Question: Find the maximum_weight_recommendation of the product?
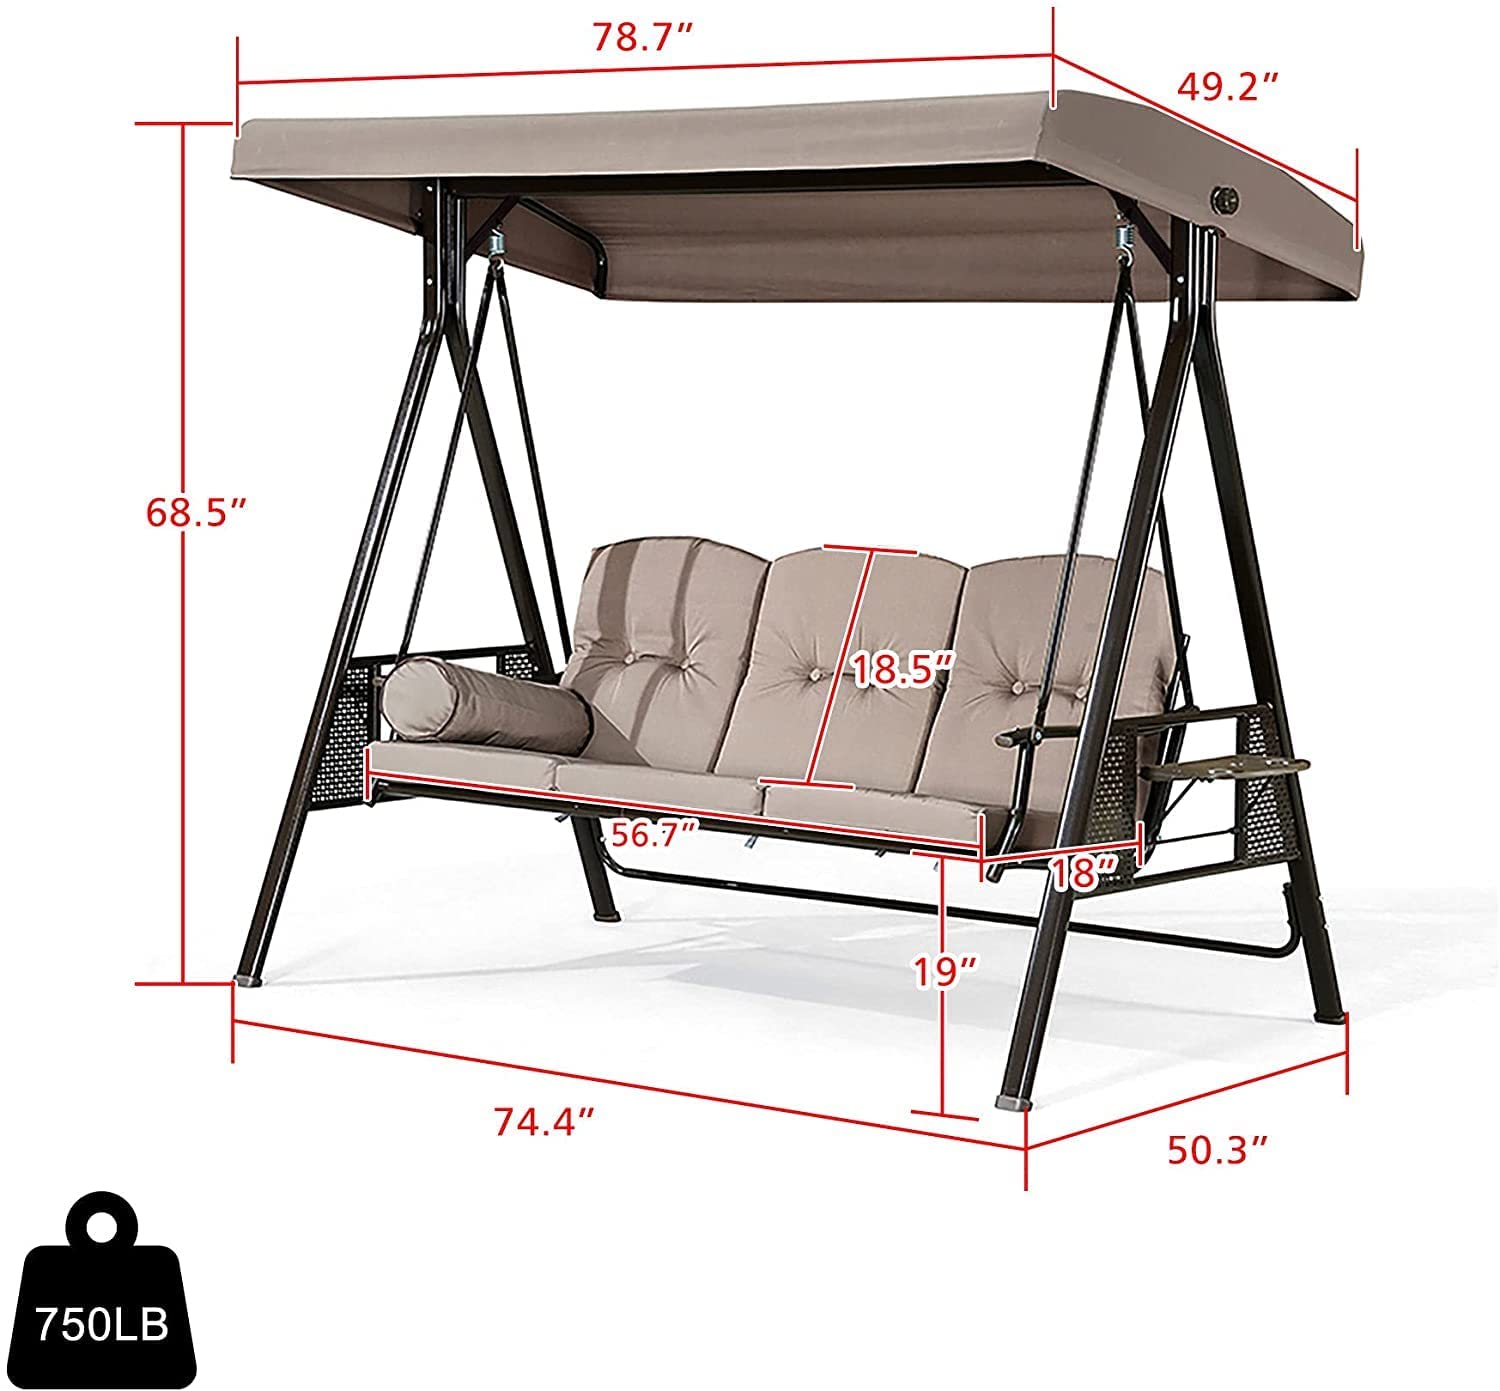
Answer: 750 pound